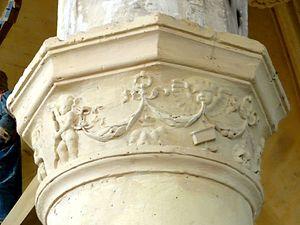
Chœur, grandes arcades du sud, chapiteau au début.
L'église Saint-Vaast de Boran-sur-Oise est une église catholique paroissiale située à Boran-sur-Oise, commune de l'Oise.